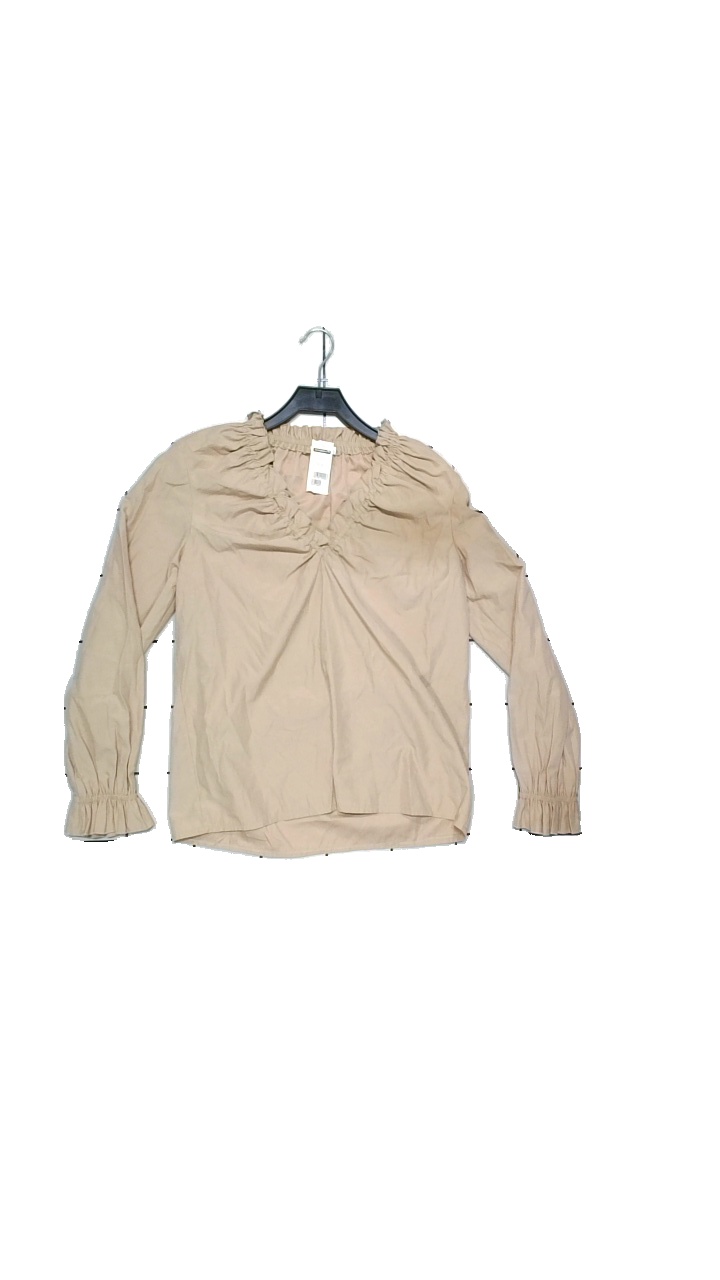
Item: Blouse (Ladies)
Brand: Na-kd
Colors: Pink
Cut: Regular, Oversize
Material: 60% cottom,  40% polyester
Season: All
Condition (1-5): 4
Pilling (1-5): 5
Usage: Reuse
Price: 50-100